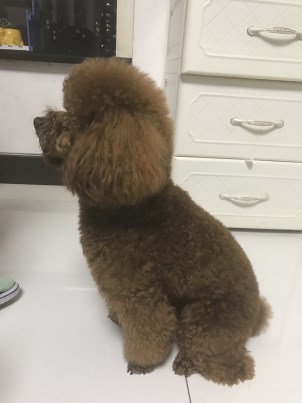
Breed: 7449-n000128-teddy